VR Class Sr2

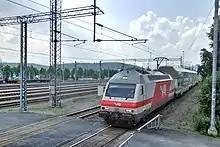
An Sr2 locomotive pulls an InterCity train to Jyväskylä station.

In 1992, VR ordered the first 20 class Sr2 locomotives; later 20 more were ordered with 12 options. Finally only six of the 12 options were transformed into orders, forming a total fleet of 46 engines. The locomotives are used on both passenger trains and freight trains, and they are the primary locomotives of the fast InterCity trains in Finland.